Jabez L. M. Curry

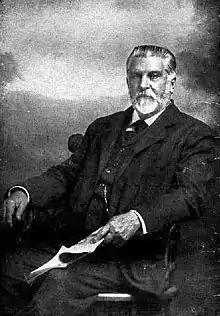
Curry in 1901

Jabez Lamar Monroe Curry (June 5, 1825 – February 12, 1903) was an American Democratic politician from Alabama who served in the state legislature and US Congress. He also served as an officer of the Confederate States Army in the American Civil War. He was a slave owner.